No. 100 Group RAF

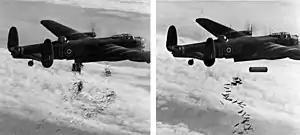
A 101 Squadron Avro Lancaster with Airborne Cigar (ABC) radio jamming equipment - the two vertical aerials on the fuselage, Duisberg 1944

Top Mosquito ace with 100 Group was Wing Commander Branse Burbridge of 85 Squadron, with 21 claims from 1944–45.